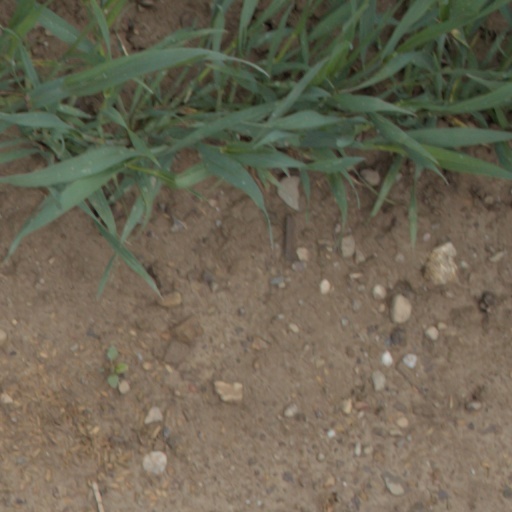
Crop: wheat